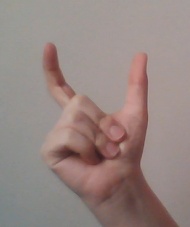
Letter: nun